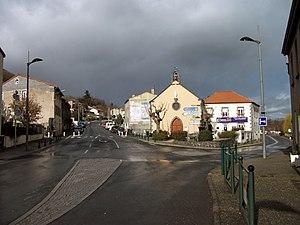
Carrefour entre les routes départementales 978 (Clermont-Ferrand) et 8 (Les Martres-de-Veyre) à Veyre-Monton, Puy-de-Dôme, Auvergne-Rhône-Alpes, France [10172]
Veyre-Monton est une commune française située dans le département du Puy-de-Dôme, en région Auvergne-Rhône-Alpes. Elle fait partie de l'aire urbaine de Clermont-Ferrand.